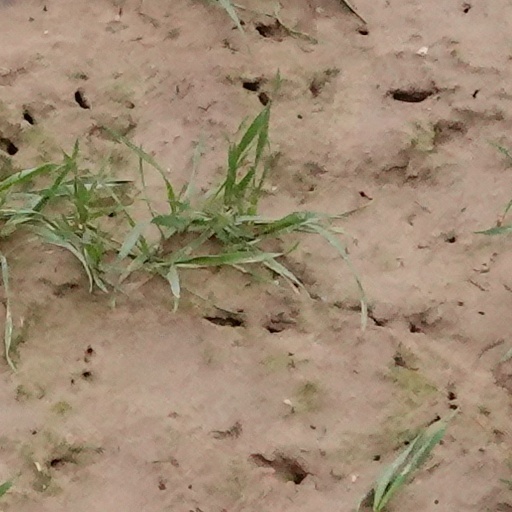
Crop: wheat